N12 (South Africa)

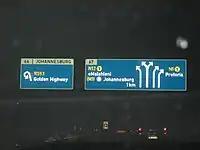
Northbound road sign at the R553 Golden Highway off-ramp before the Diepkloof Interchange

As the N1 continues north through the western area of Johannesburg's municipality as the N1 Western Bypass, the N12 becomes the highway going eastwards through the southern area of Johannesburg as the N12 Southern Bypass. Here, the N12 Southern Bypass, which cuts a concrete swath through the rocky hills of southern Johannesburg, is apparently very reminiscent of the freeways of Los Angeles, and together with Johannesburg's sunshine, renders a real Southern California feel to that part of the city.